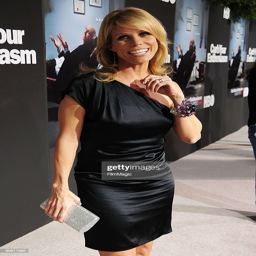
actor arrives on the lot .